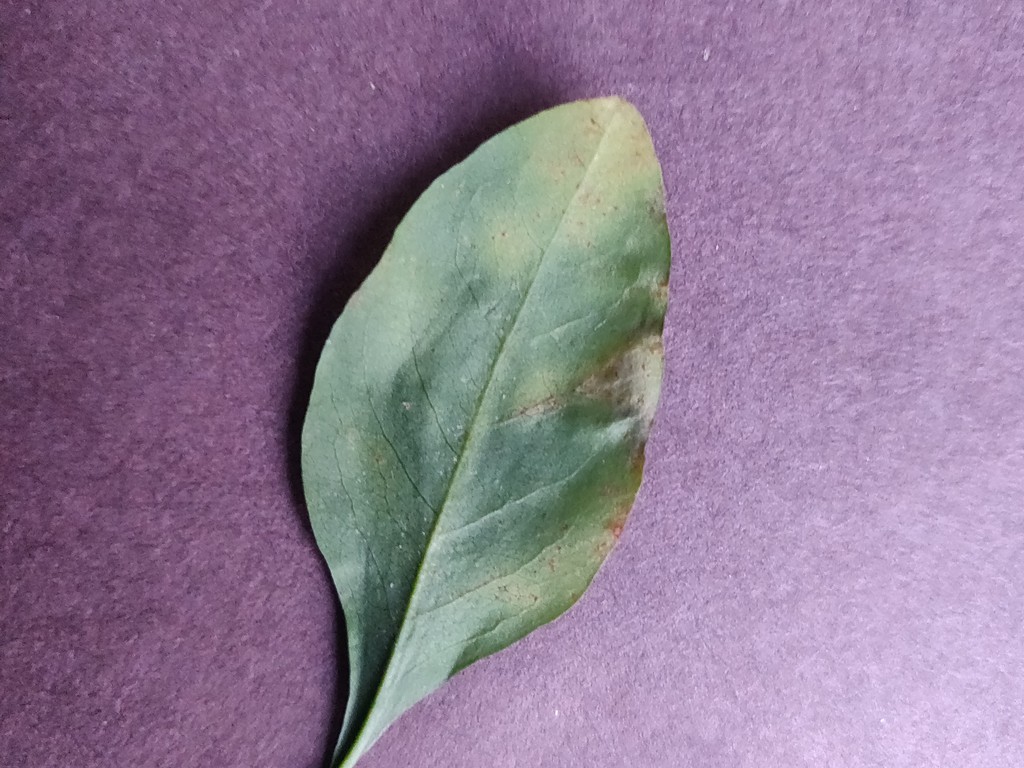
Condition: Unhealthy
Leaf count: single
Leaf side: back